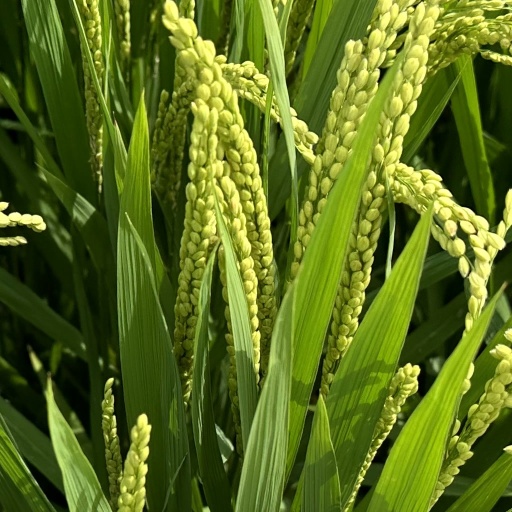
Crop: rice